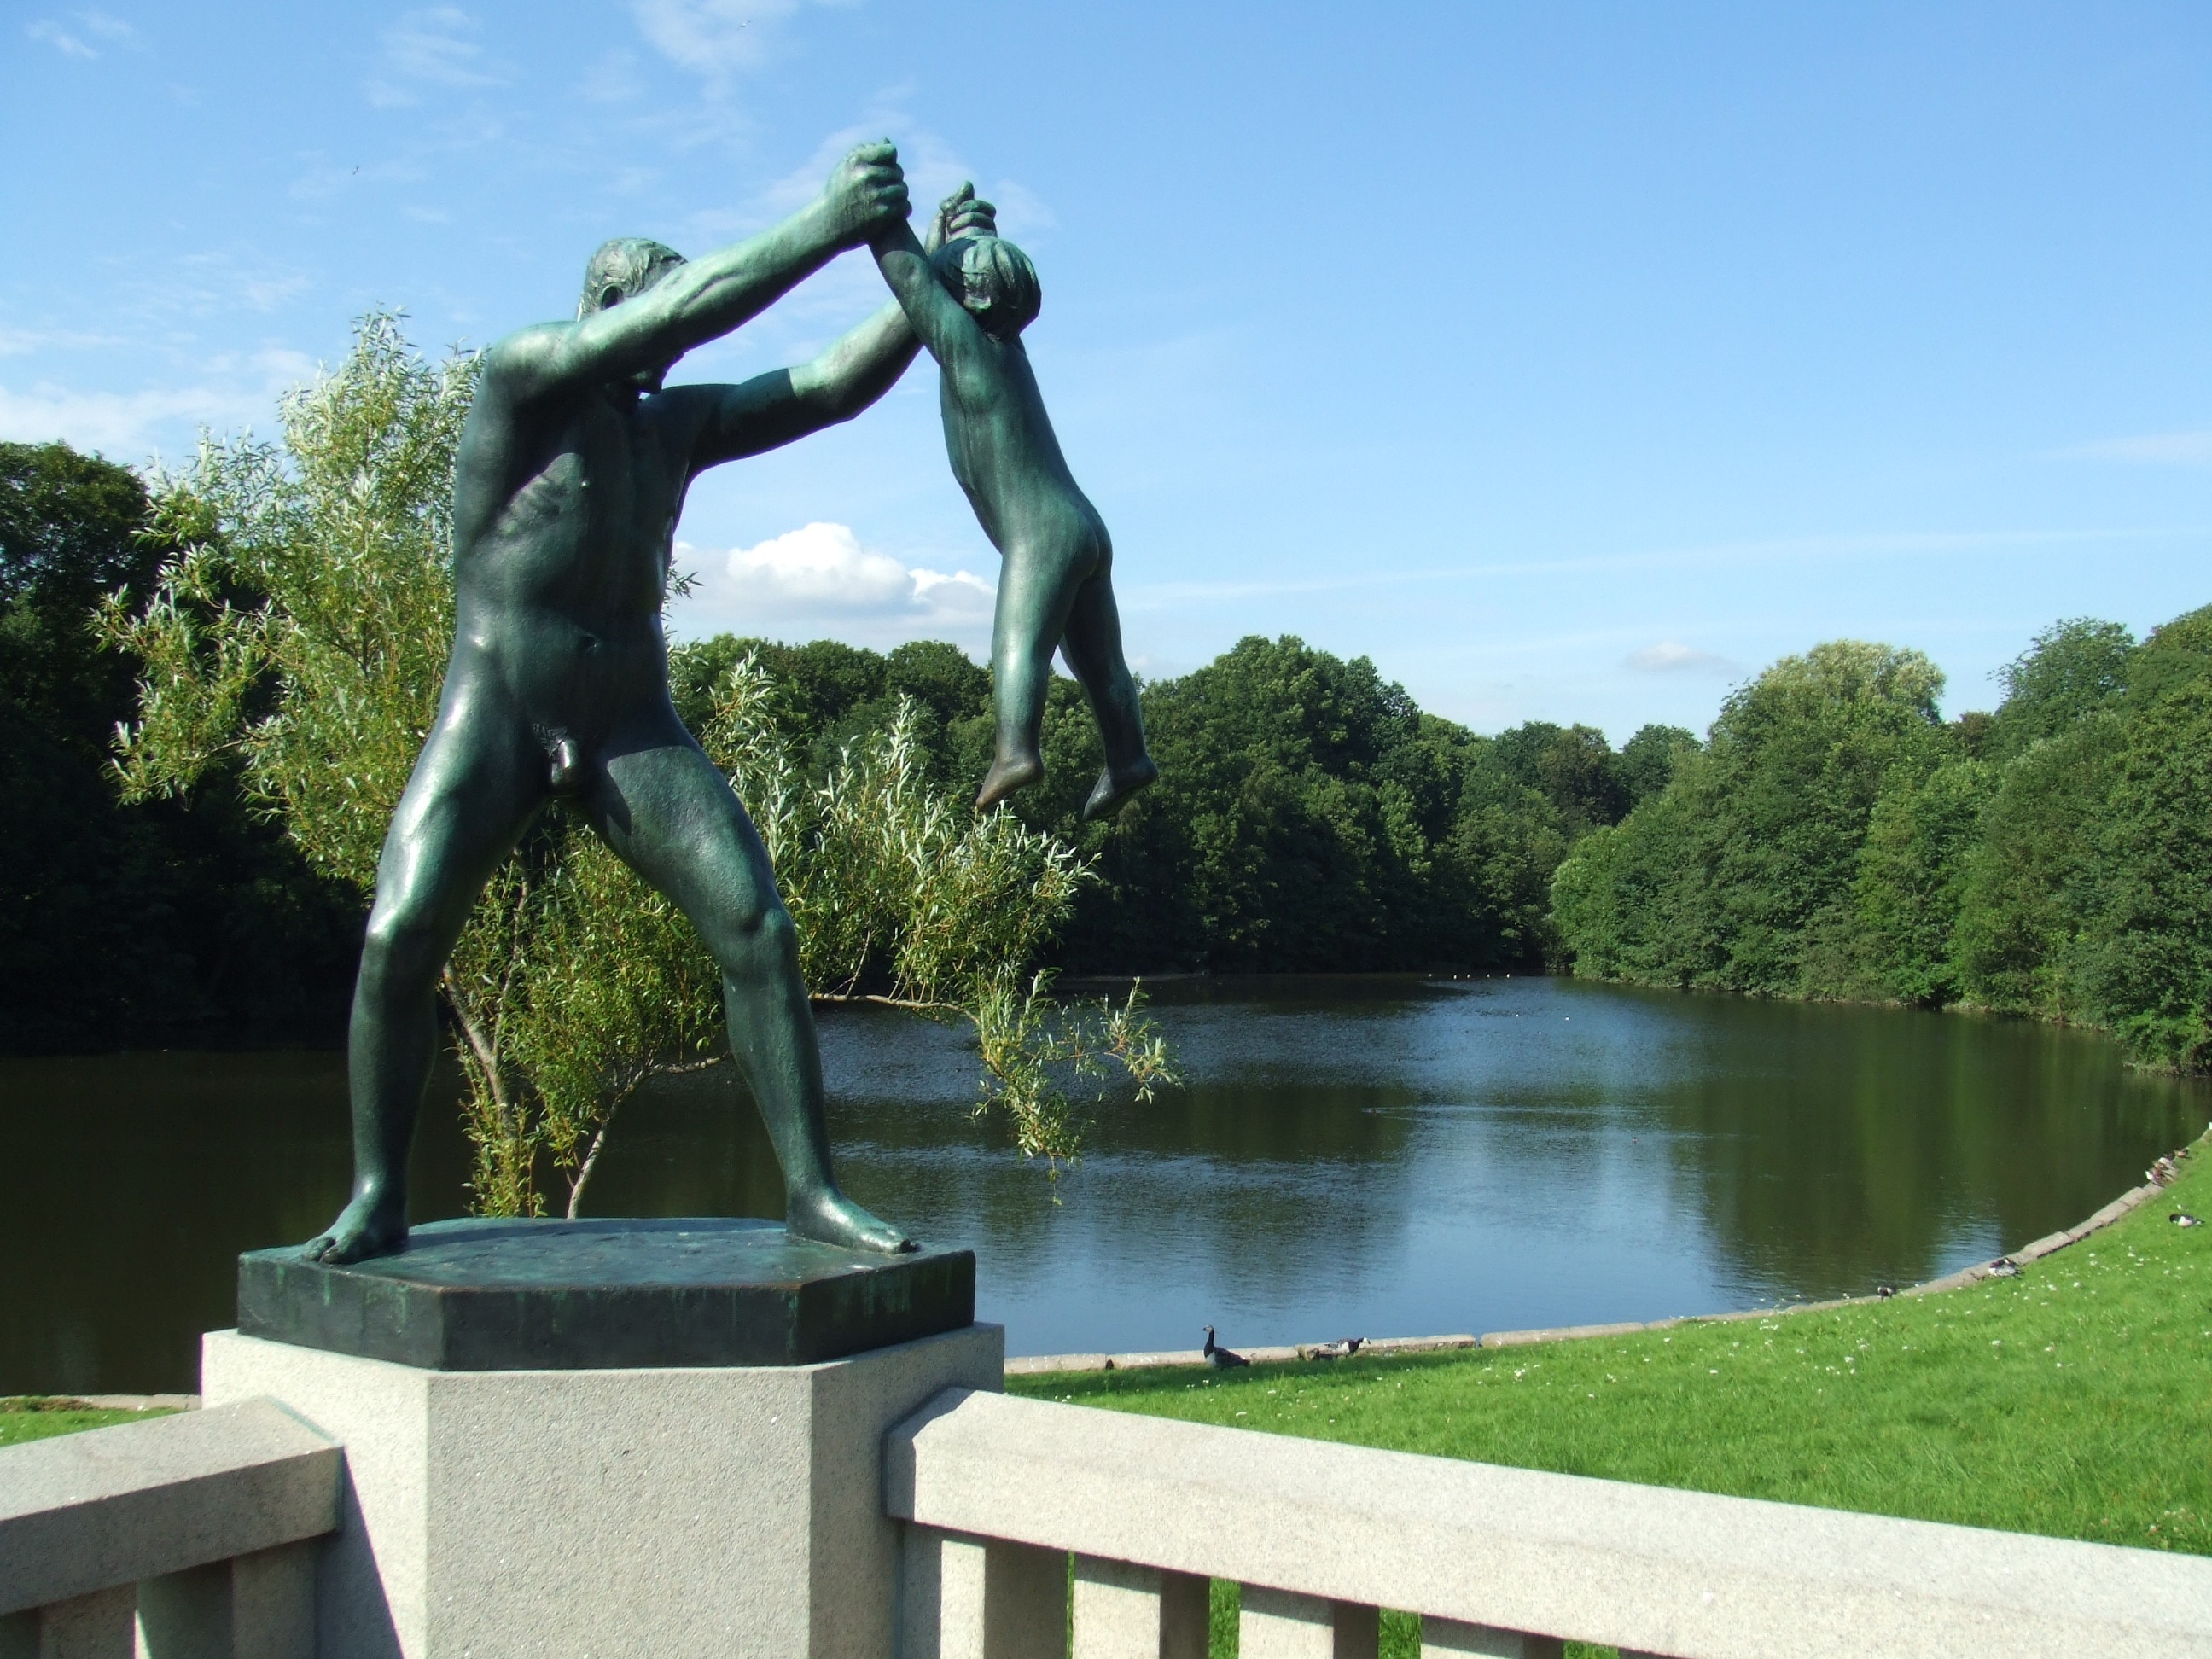
monument, standing, statue, metal, father, child, human, artwork, sculpture, family, art, fun, figure, copper, turn, naked, water feature, norway, oslo, reflecting pool, vigeland, frogner, frognerpark, frogner park